Les Johnson

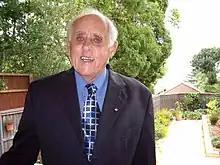
Johnson in 2006

Johnson was elected for the Australian Labor Party as the first member for the newly created House of Representatives seat of Hughes at the 1955 election. He held it until his defeat at the 1966 election by Liberal Don Dobie. However, a redistribution ahead of the 1969 election shifted most of the wealthier portions of Hughes to the newly created seat of Cook. The reconfigured Hughes now had a notional Labor majority of eight percent, making it a fairly safe Labor seat on paper. Believing this made Hughes impossible to hold, especially with Johnson priming for a rematch, Dobie transferred to Cook. This proved prescient, as Johnson retook Hughes on a large swing while Dobie narrowly won Cook. Johnson would hold Hughes without serious difficulty until 1983.